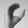
ASL letter: C